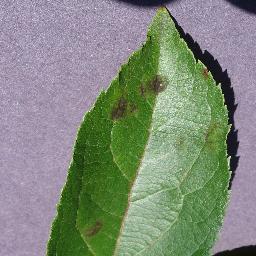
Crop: apple
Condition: scab